Amanda Tapping

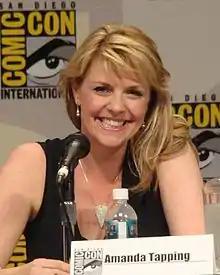
Tapping at Comic Con 2007 in San Diego

After graduation, Tapping continued to study theatrical arts while performing in several stage productions. She appeared in several television commercials and played a variety of roles in television and film productions, such as "The Outer Limits" and "The X-Files". She also formed a comedy troupe, the "Random Acts", with collaborators Katherine Jackson and Anne Marie Kerr, in Toronto in the early 1990s.